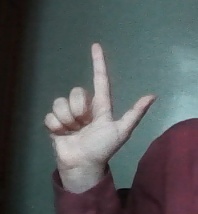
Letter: laam